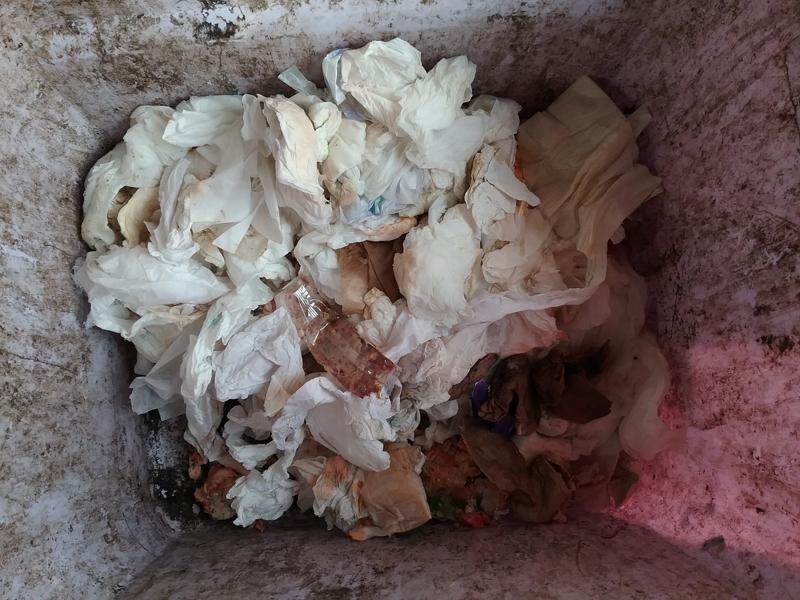
Waste category: trash